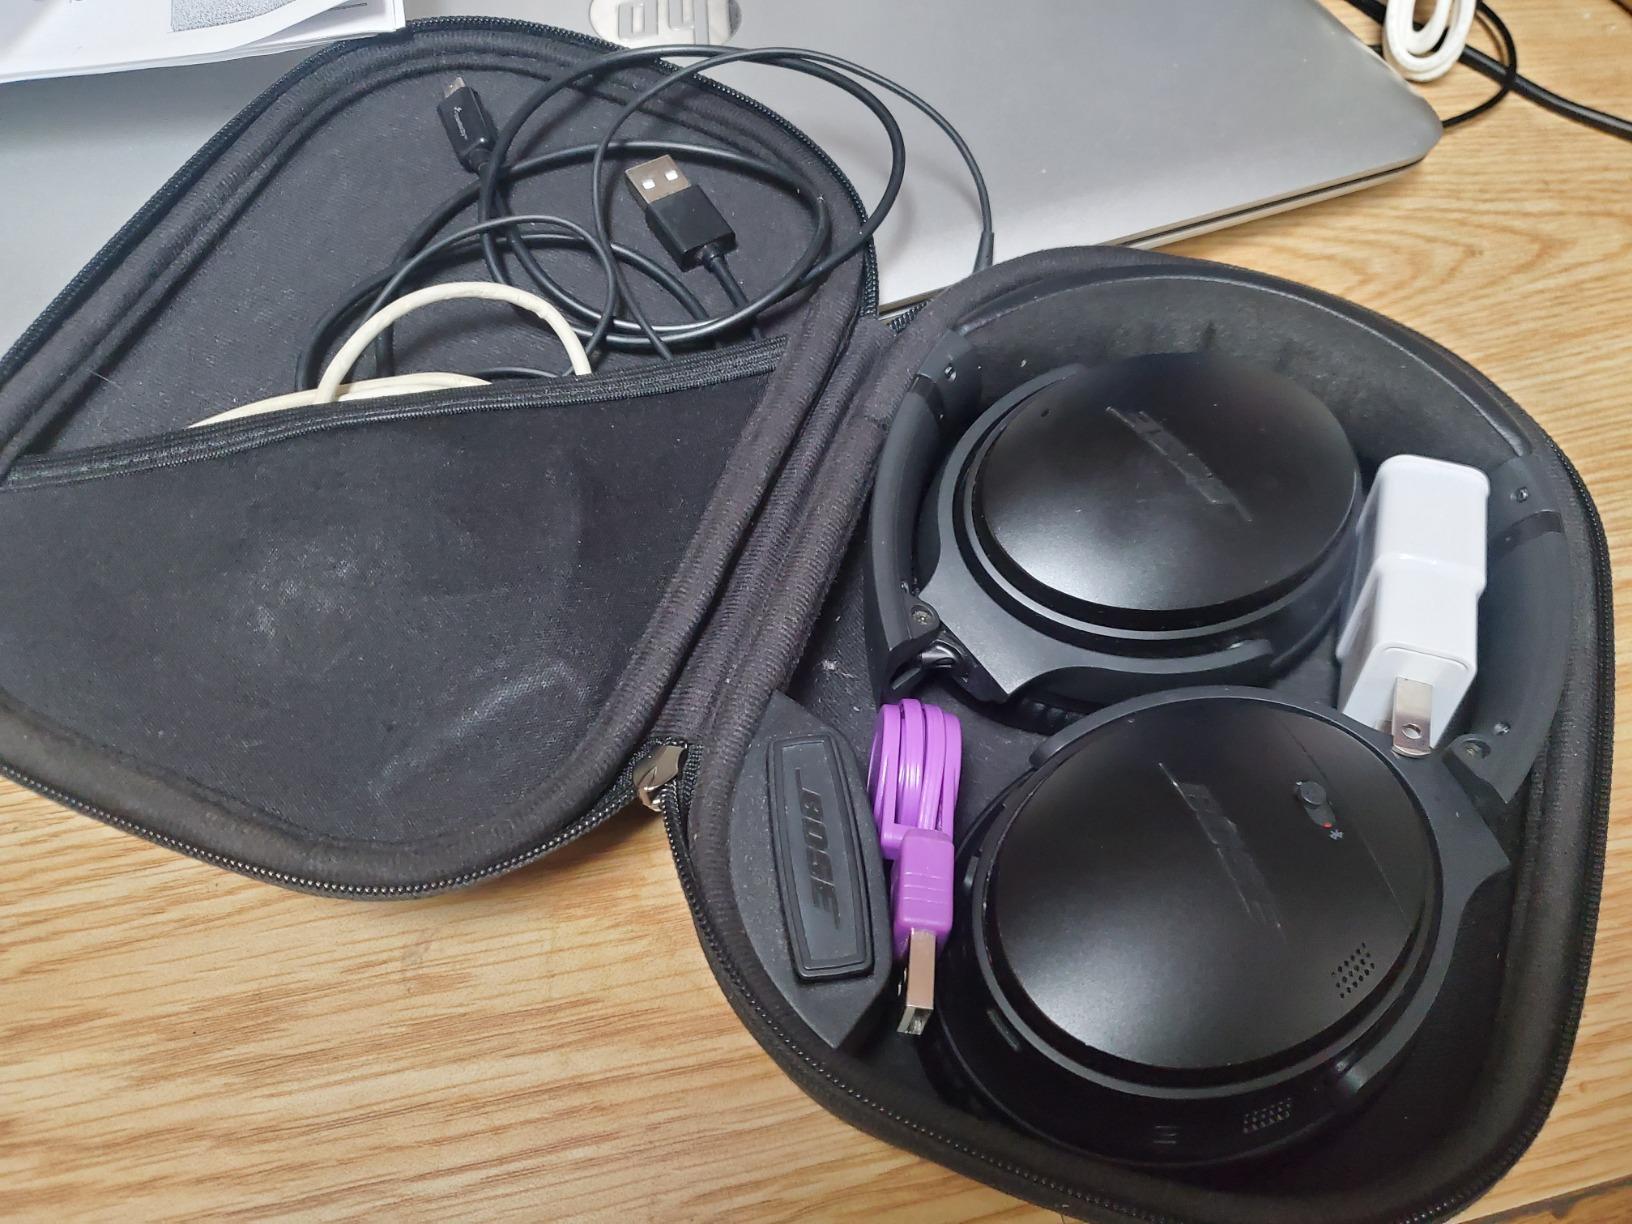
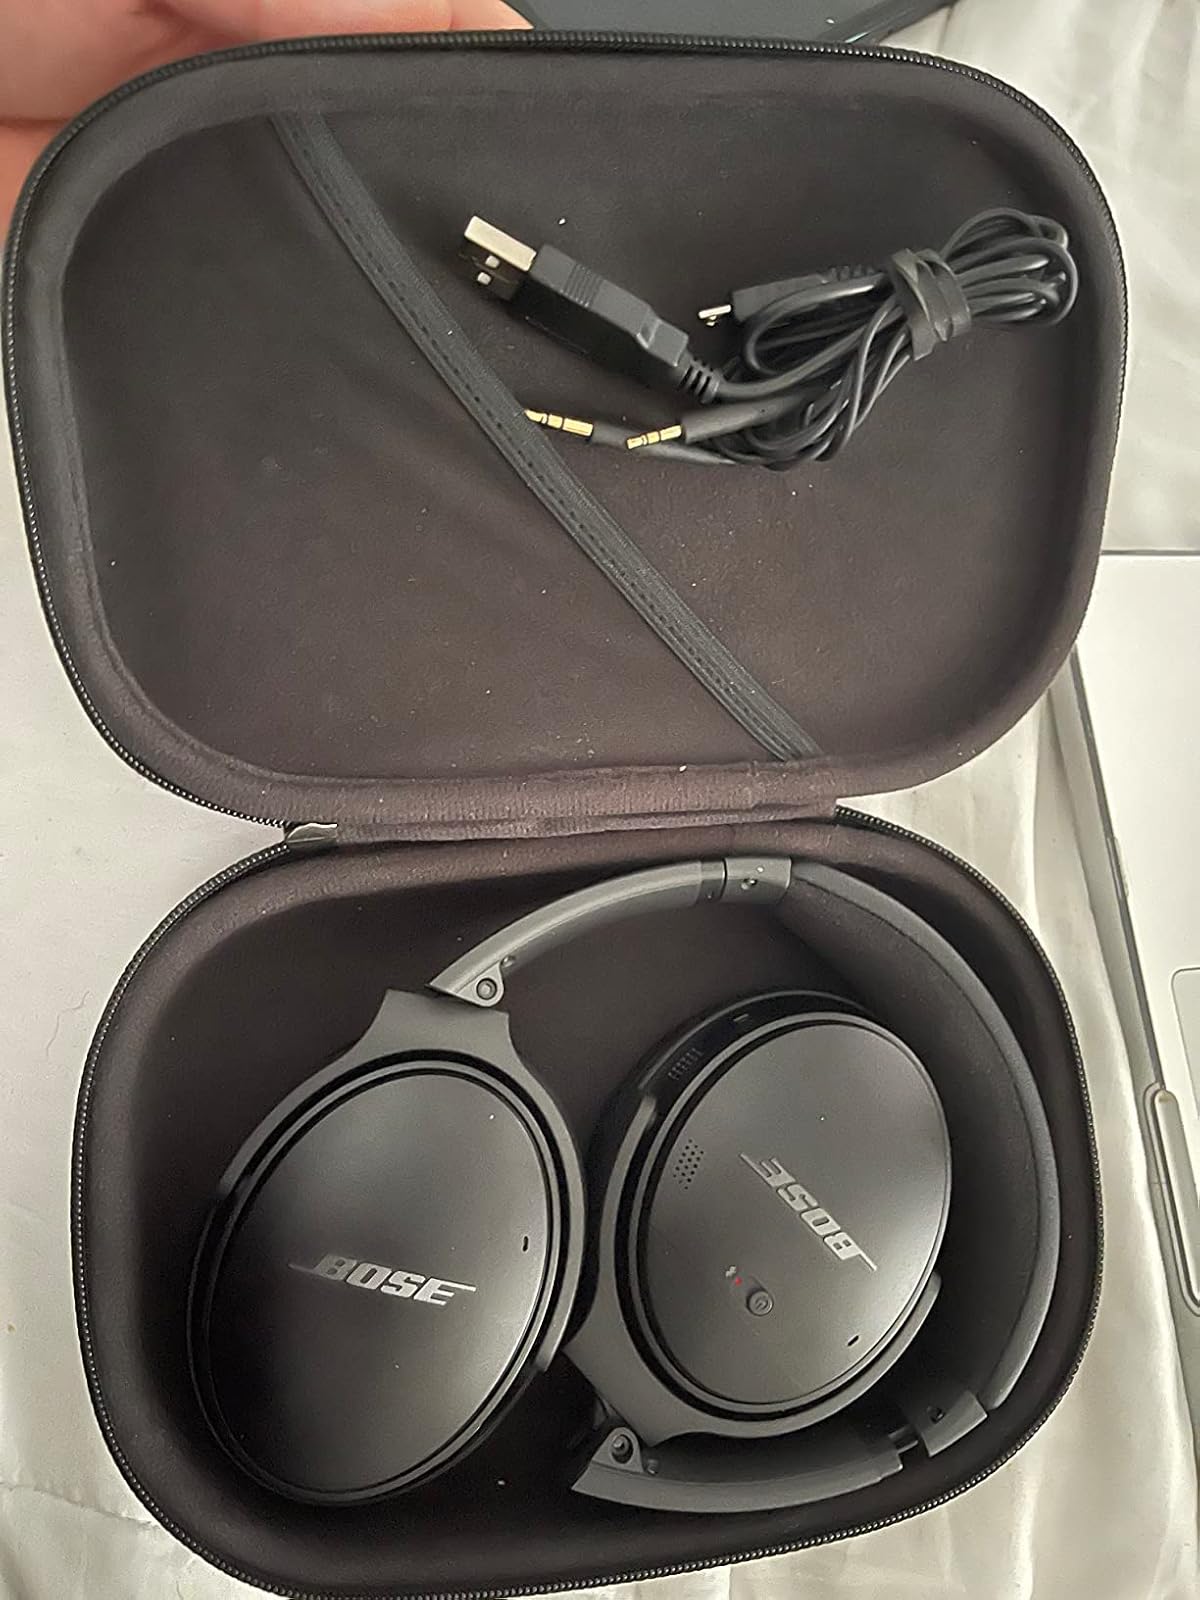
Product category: headphones
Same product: yes